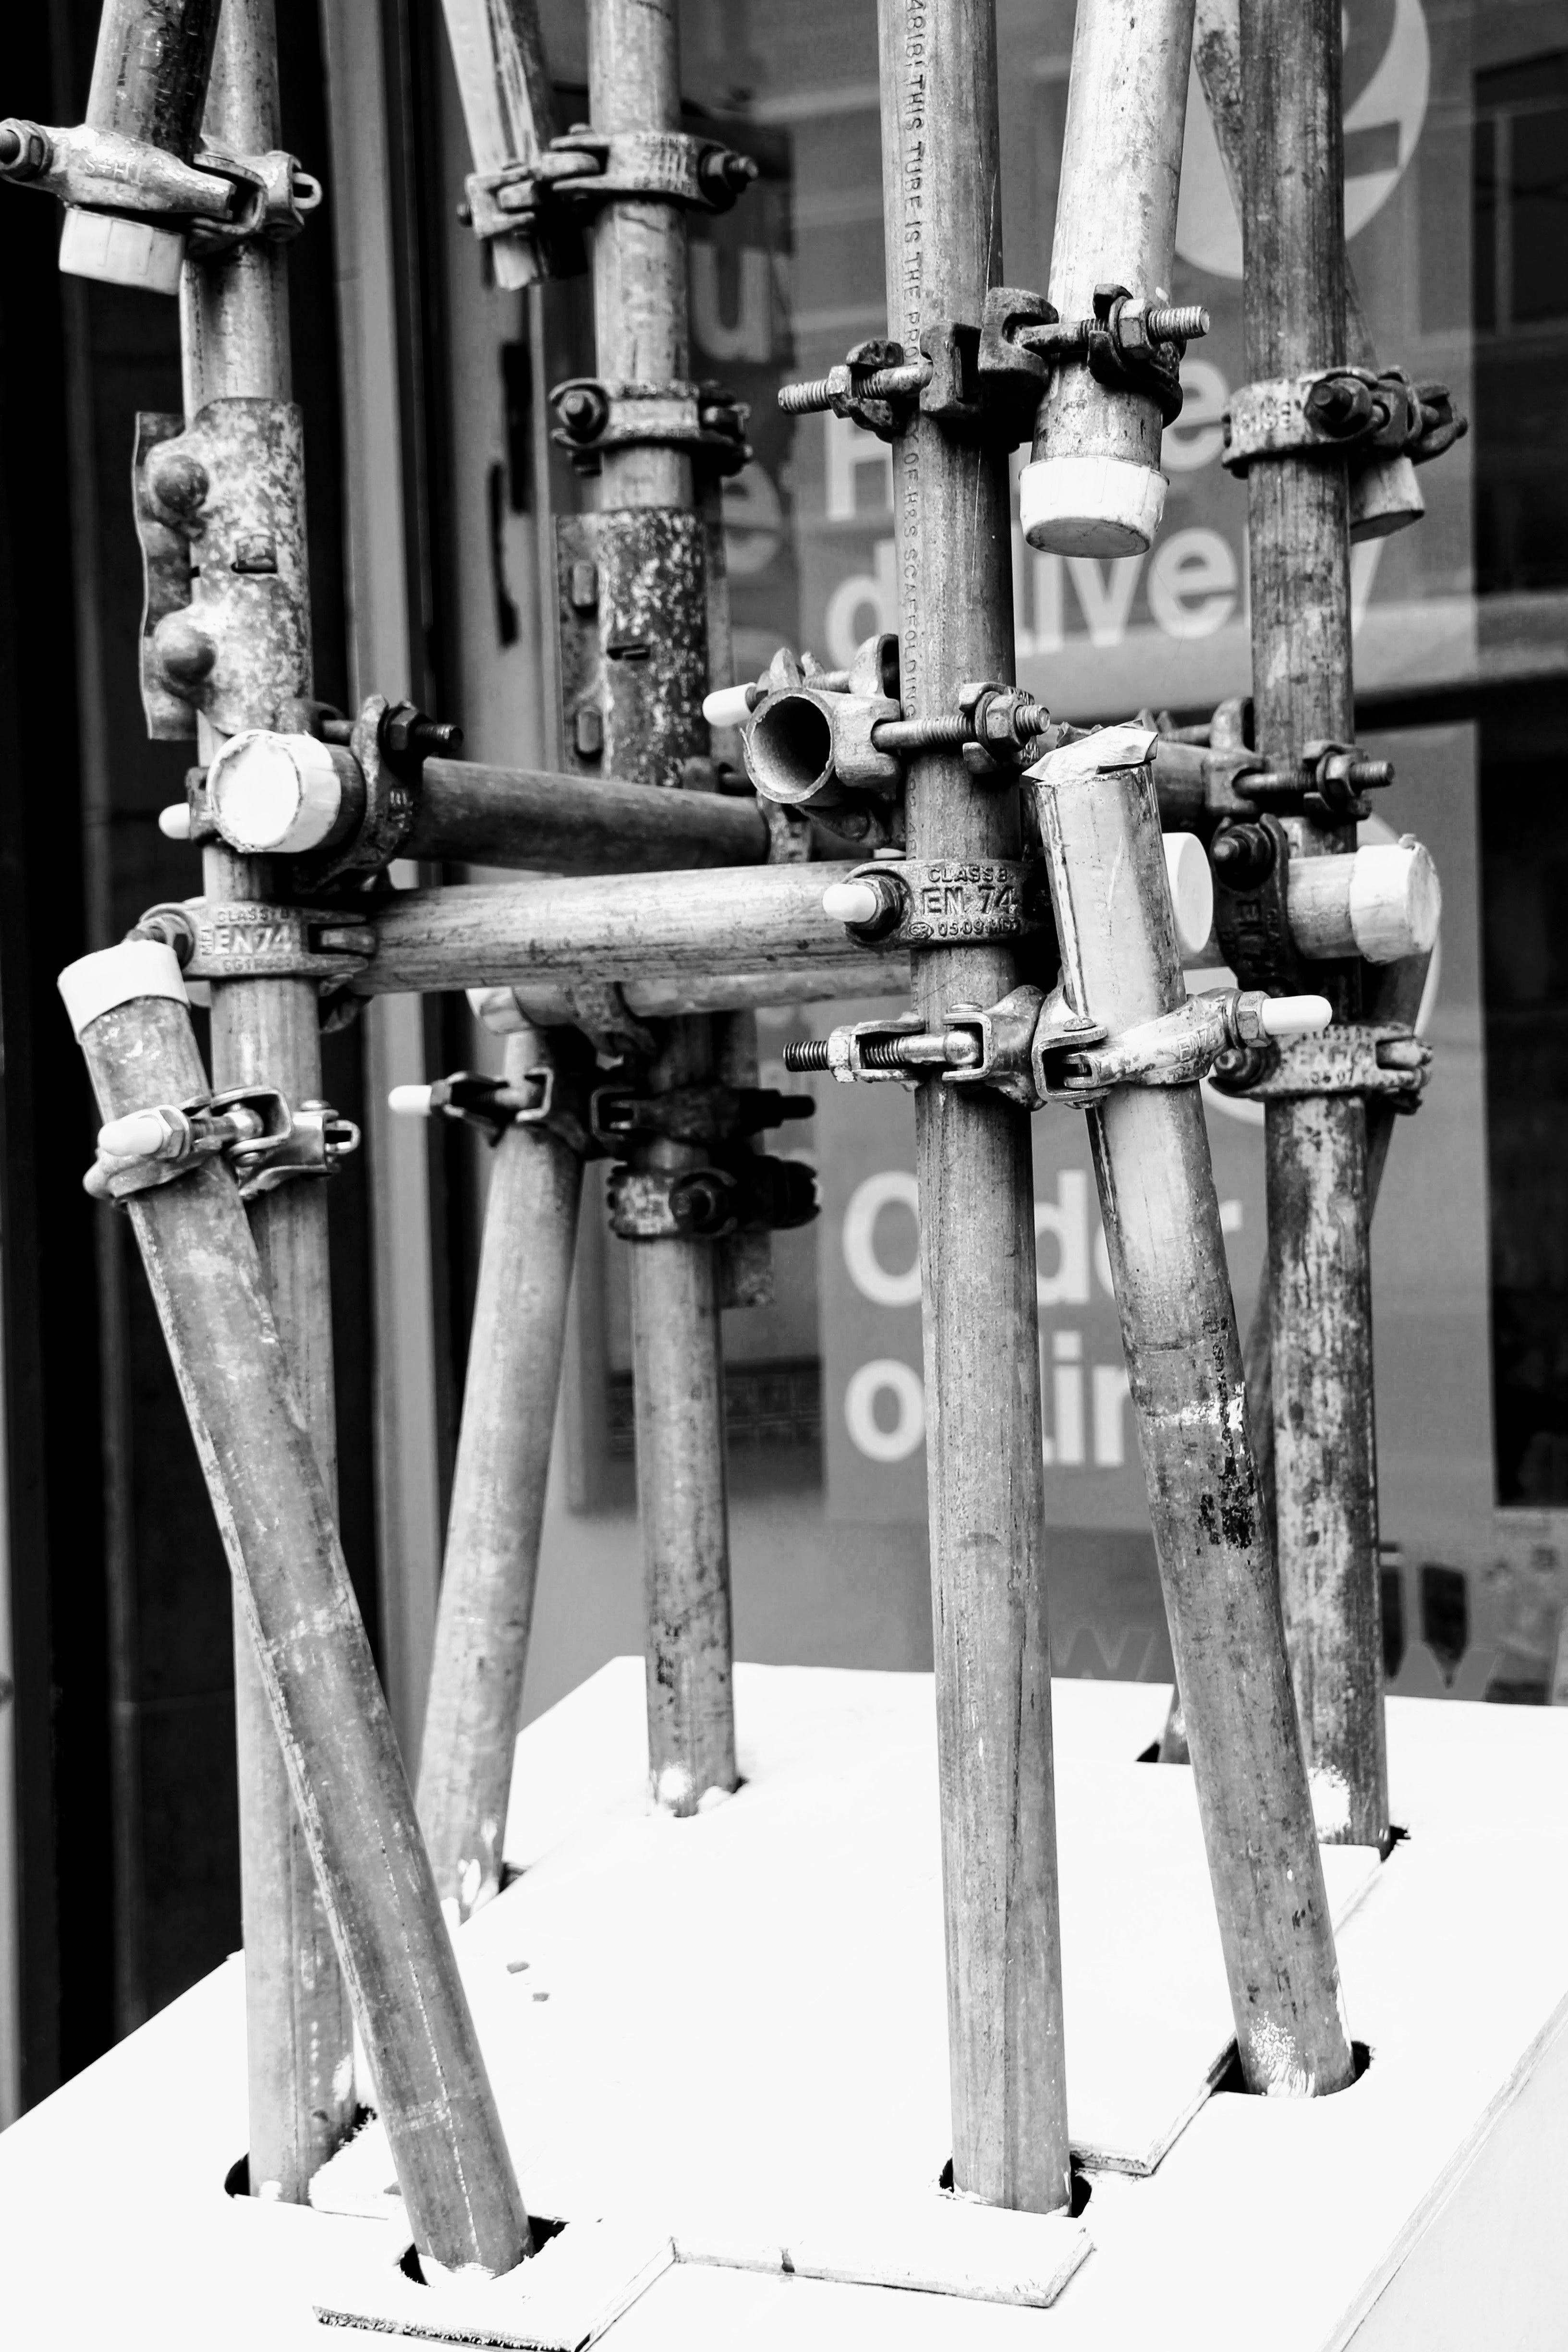
black and white, structure, column, monochrome, street art, fabric, england, london, art, iron, monochrome photography